Oscar Rolando Cantuarias Pastor

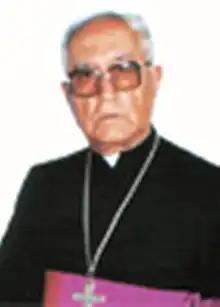
:Cantuarias pastor oscar

Oscar Rolando Cantuarias Pastor (13 May 1931 – 8 November 2011) was the Roman Catholic archbishop of the Roman Catholic Archdiocese of Piura, Peru.